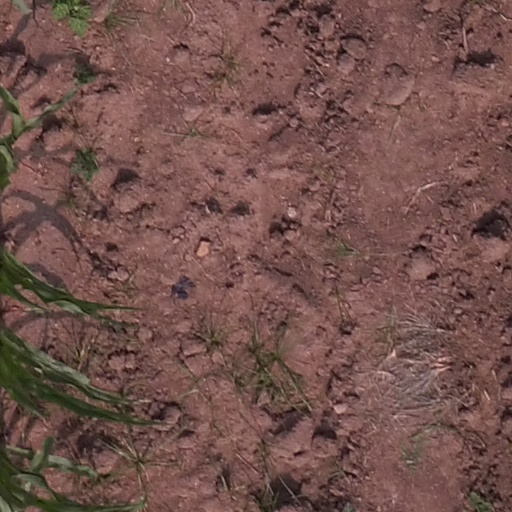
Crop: maize; corn